Alameda County Sheriff's Office

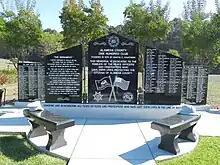
Memorial to fallen officers from Alameda County, including Sheriff's Office forces, Lone Tree Cemetery, Fairview

During the Free Speech Movement riots of the 1960s, the Alameda County sheriff deployed several squads of deputies. Clad in light blue jumpsuits, they quickly became known by anti-government protesters as the "Blue Meanies".